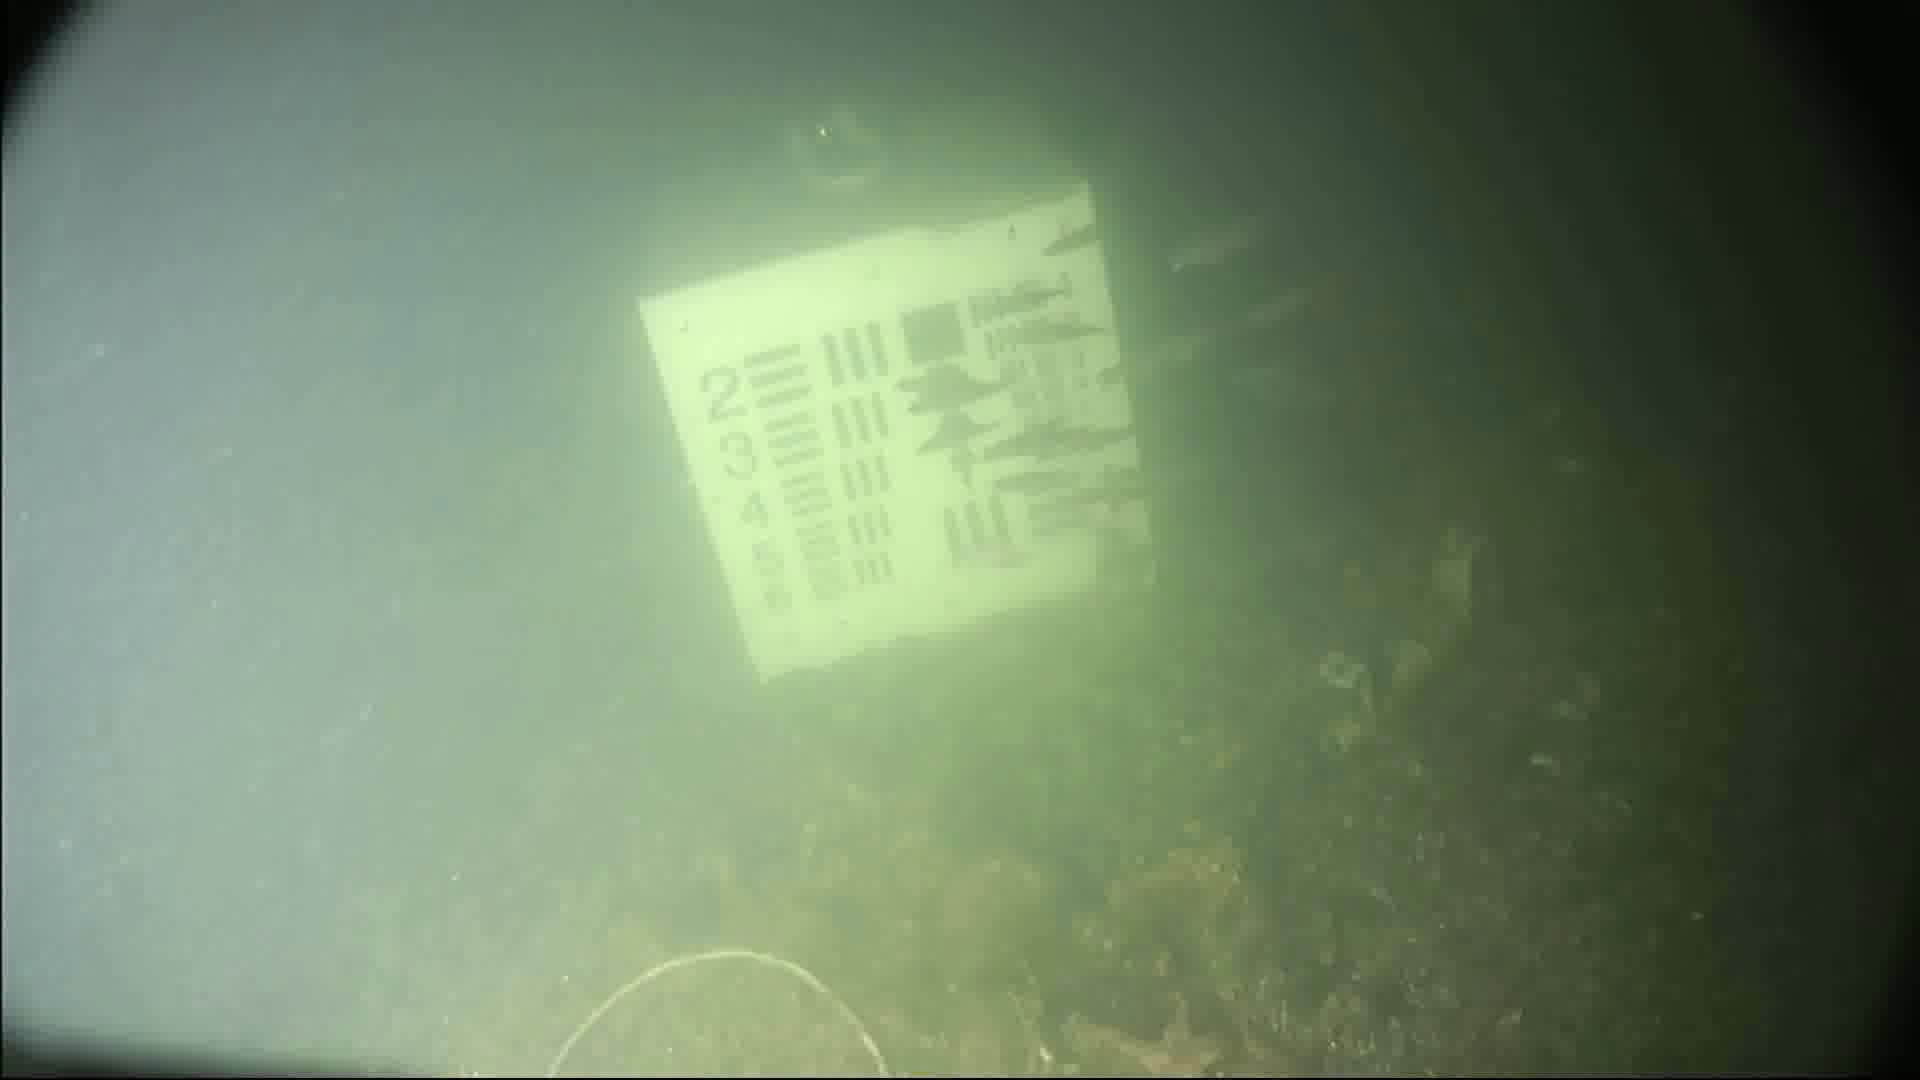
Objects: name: small_fish
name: starfish